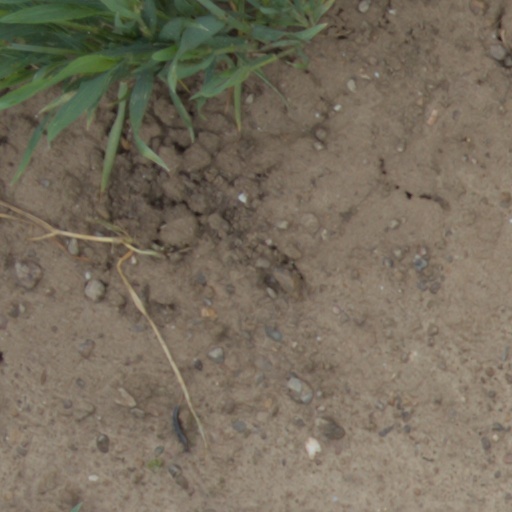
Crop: wheat